Globalization

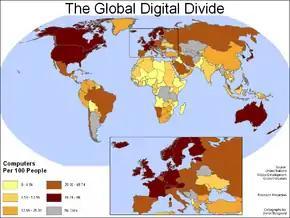
The global digital divide: Computers per 100 people per 2006

Globalization has been a gendered process where giant multinational corporations have outsourced jobs to low-wage, low skilled, quota free economies like the ready made garment industry in Bangladesh where poor women make up the majority of labor force. Despite a large proportion of women workers in the garment industry, women are still heavily underemployed compared to men. Most women that are employed in the garment industry come from the countryside of Bangladesh triggering migration of women in search of garment work. It is still unclear as to whether or not access to paid work for women where it did not exist before has empowered them. The answers varied depending on whether it is the employers perspective or the workers and how they view their choices. Women workers did not see the garment industry as economically sustainable for them in the long run due to long hours standing and poor working conditions. Although women workers did show significant autonomy over their personal lives including their ability to negotiate with family, more choice in marriage, and being valued as a wage earner in the family. This did not translate into workers being able to collectively organize themselves in order to negotiate a better deal for themselves at work.